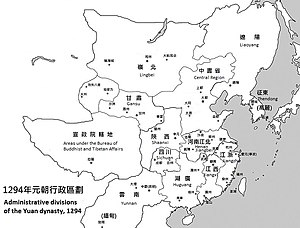
Yuan-dynastiet / Mongolernes konsolidering af herredømmet over Kina
Administrative hovedenheder i Yuan-Kina.
Yuan-dynastiet er betegnelsen for den mongolske kejserslægt i Kina 1279-1368. Det var under dette dynasti, at Marco Polo rejste i Kina, hvor han har givet sin berømte skildring af landets indre forhold.